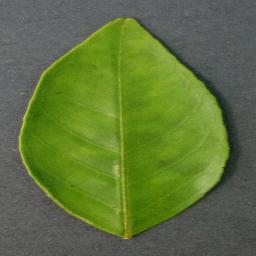
Label: Orange___Haunglongbing_(Citrus_greening)